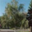
Label: maple_tree